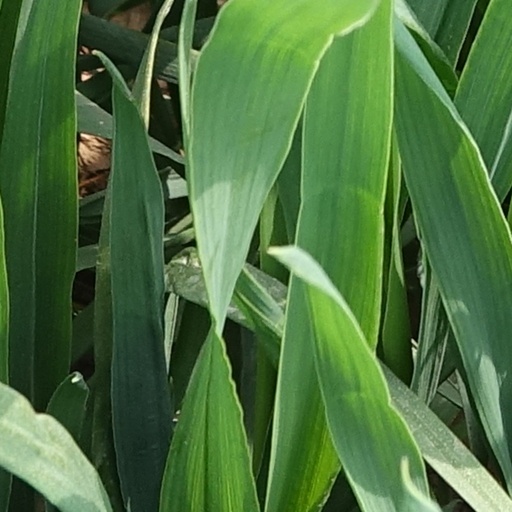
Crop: wheat